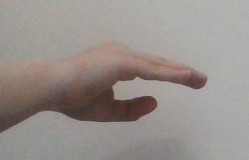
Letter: jeem